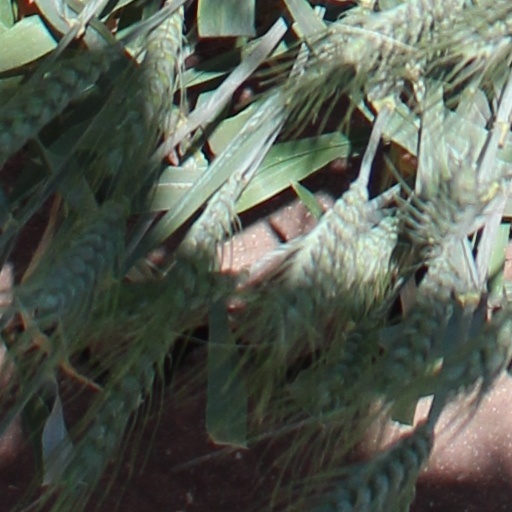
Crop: wheat